History of the National Hockey League

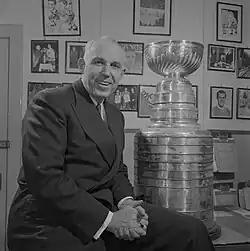
Clarence Campbell served as the NHL's third President from 1946 until his retirement in 1977.

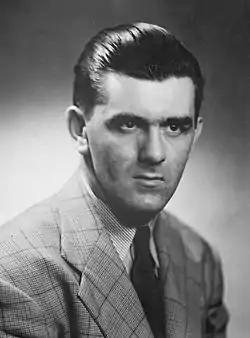
Maurice "Rocket" Richard, the first player to score 50 goals in 50 games, retired as the NHL's all-time scoring leader.

In February 1943, league President Frank Calder collapsed during a meeting, dying shortly after. Red Dutton agreed to take over as president after receiving assurances from the league that the Brooklyn franchise he had operated would resume play after the war. When the other team owners reneged on this promise in 1946, Dutton resigned as league president. With Dutton's recommendation, Clarence Campbell was named president of the NHL in 1946. He remained in that role until his retirement in 1977. For the first 21 years of his presidency, the same six teams (located in Boston, Chicago, Detroit, Montreal, New York, and Toronto) competed for the Stanley Cup and that period has been called the "golden age of hockey". The NHL featured increasingly intense rivalries coupled with rule innovations that opened up the game. The first official All-Star Game took place at Maple Leaf Gardens in Toronto on October 13, 1947, to raise money for the newly created NHL Pension Society. The NHL All-Stars defeated the Toronto Maple Leafs 4–3 and raised C$25,000 for the pension fund.